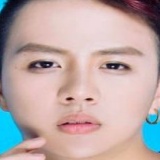
diễn viên Duy Khánh Zhou Zhou